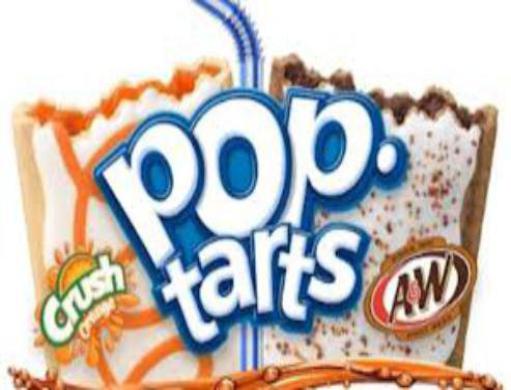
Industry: Food